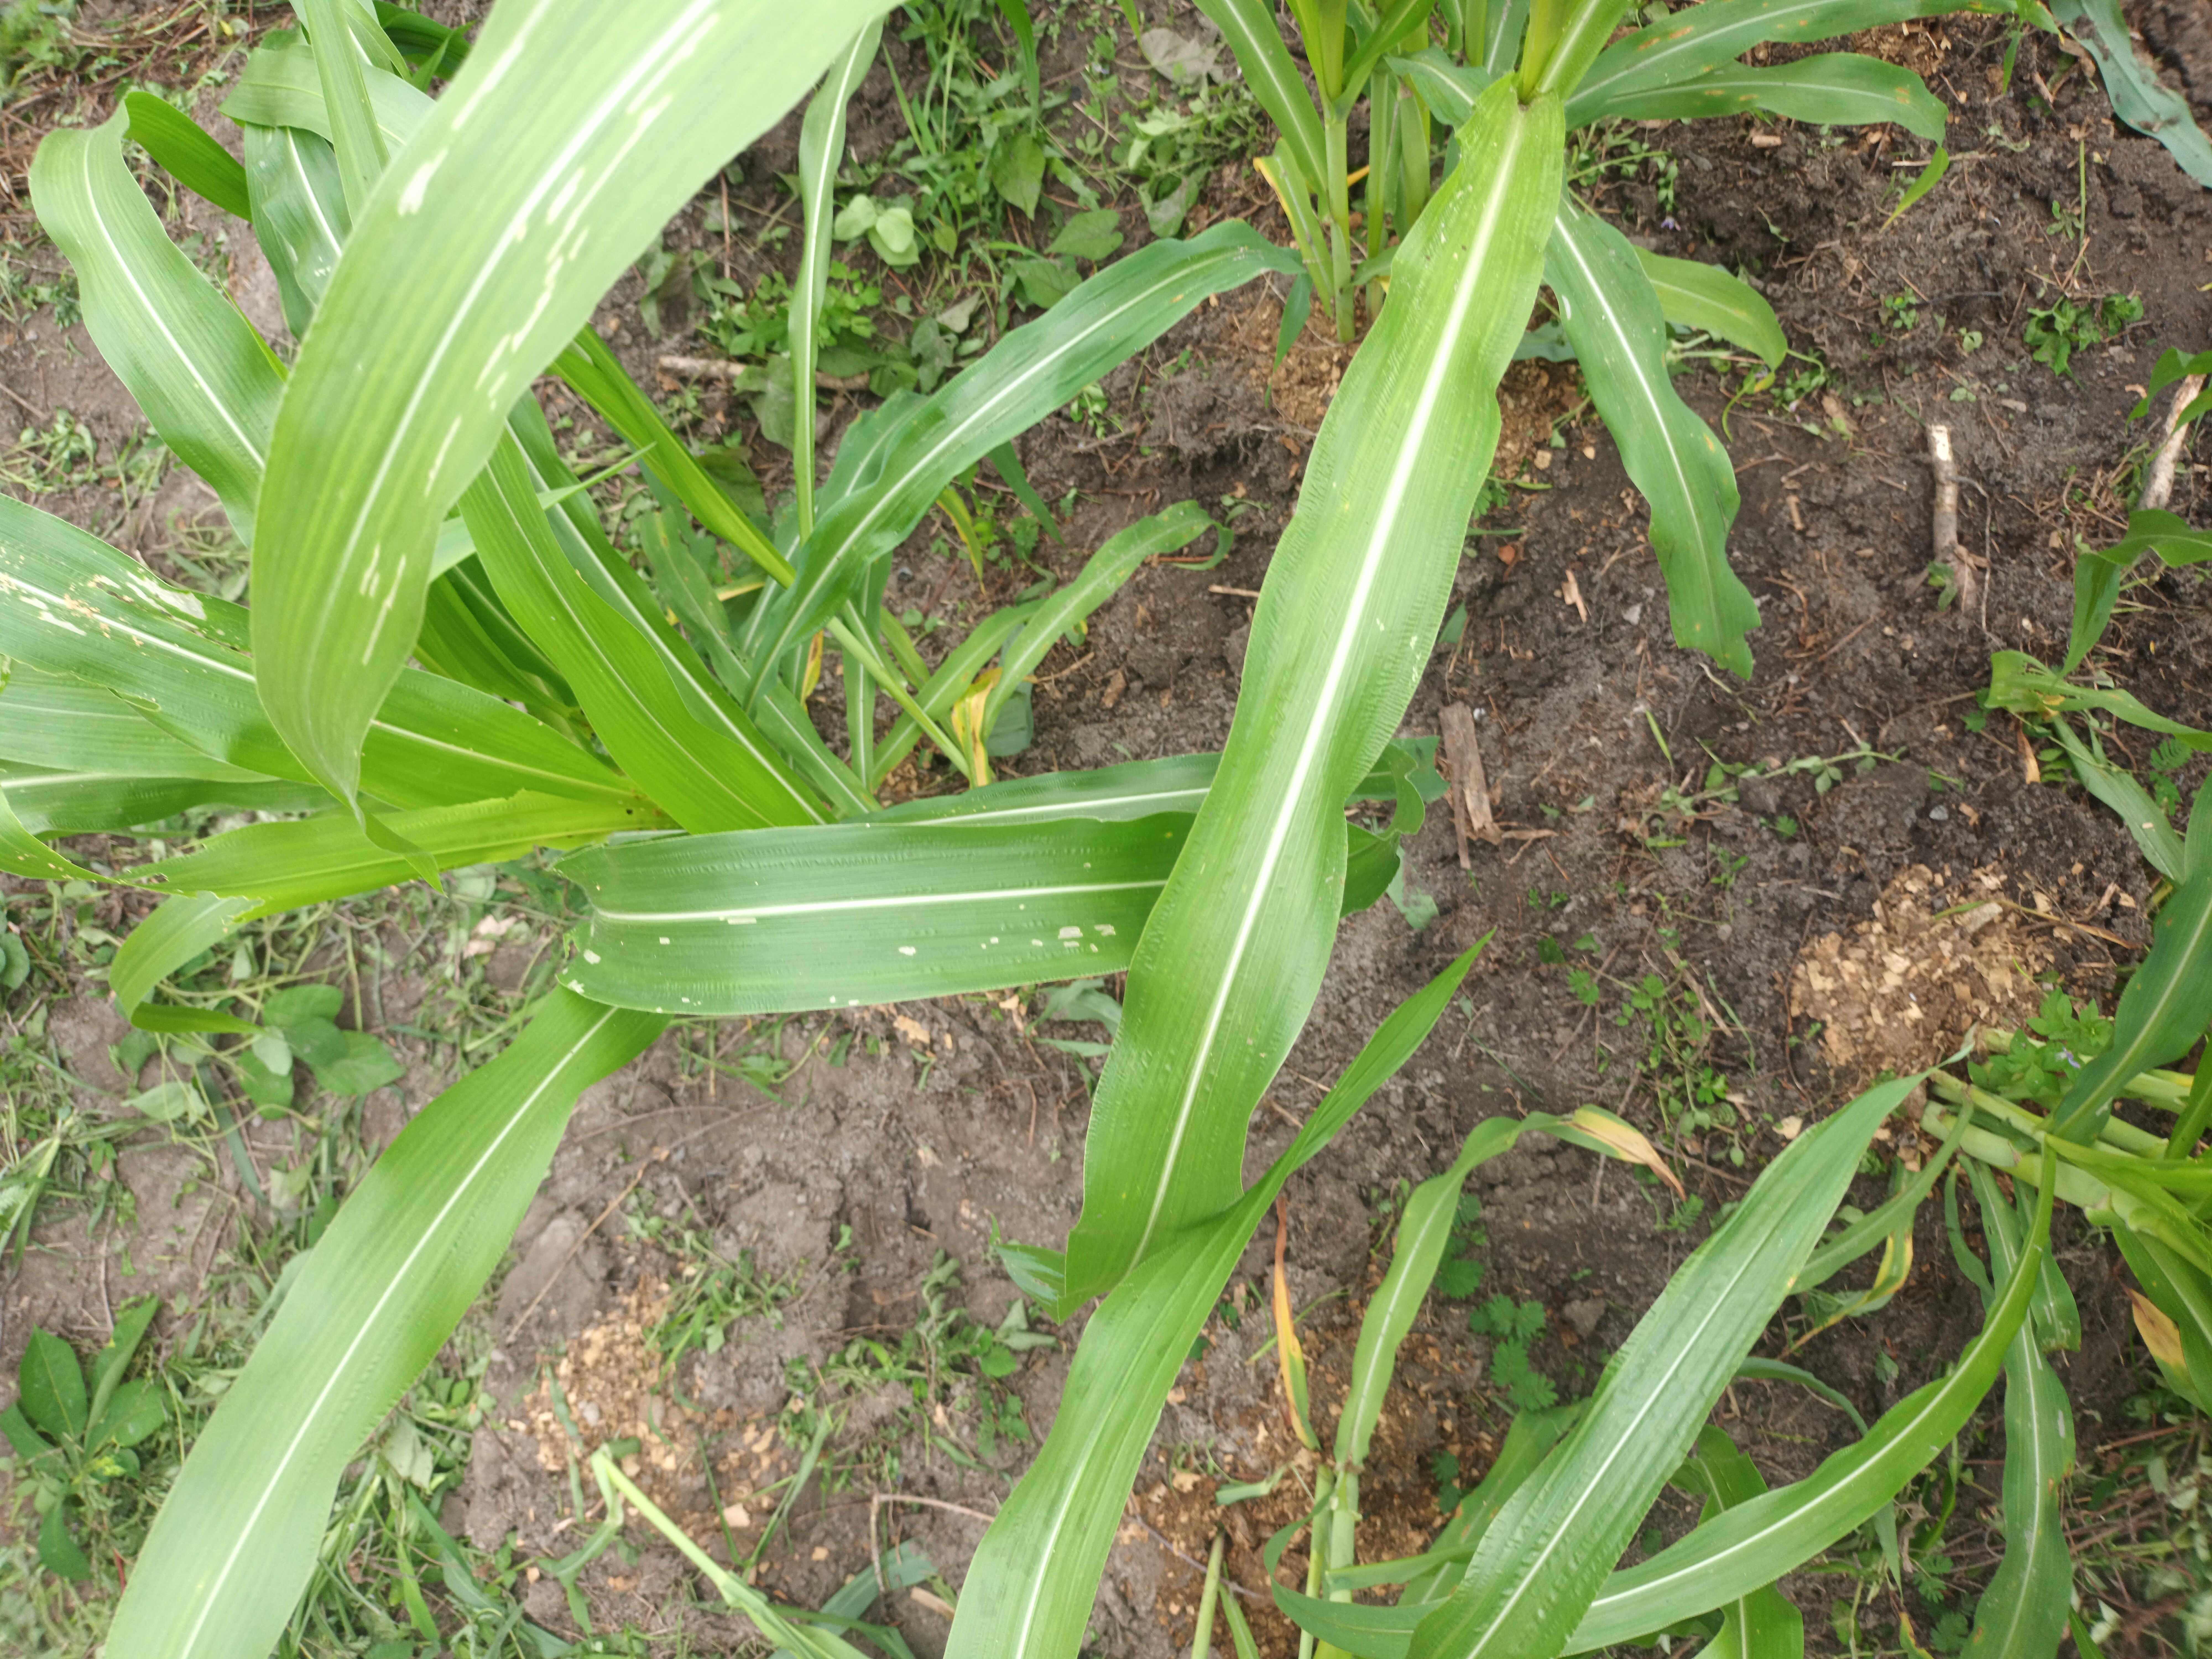
Label: spodoptera_frugiperda